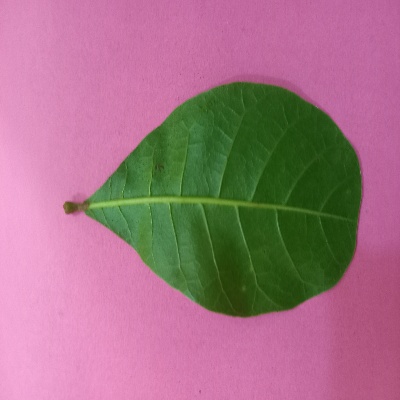
Crop: Cashew
Condition: healthy